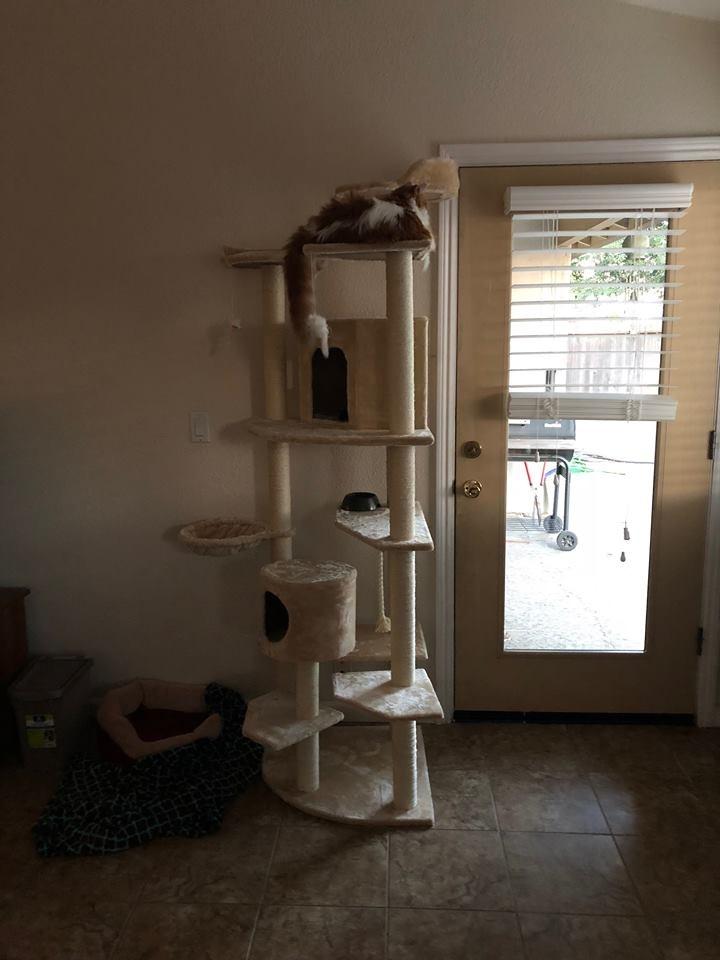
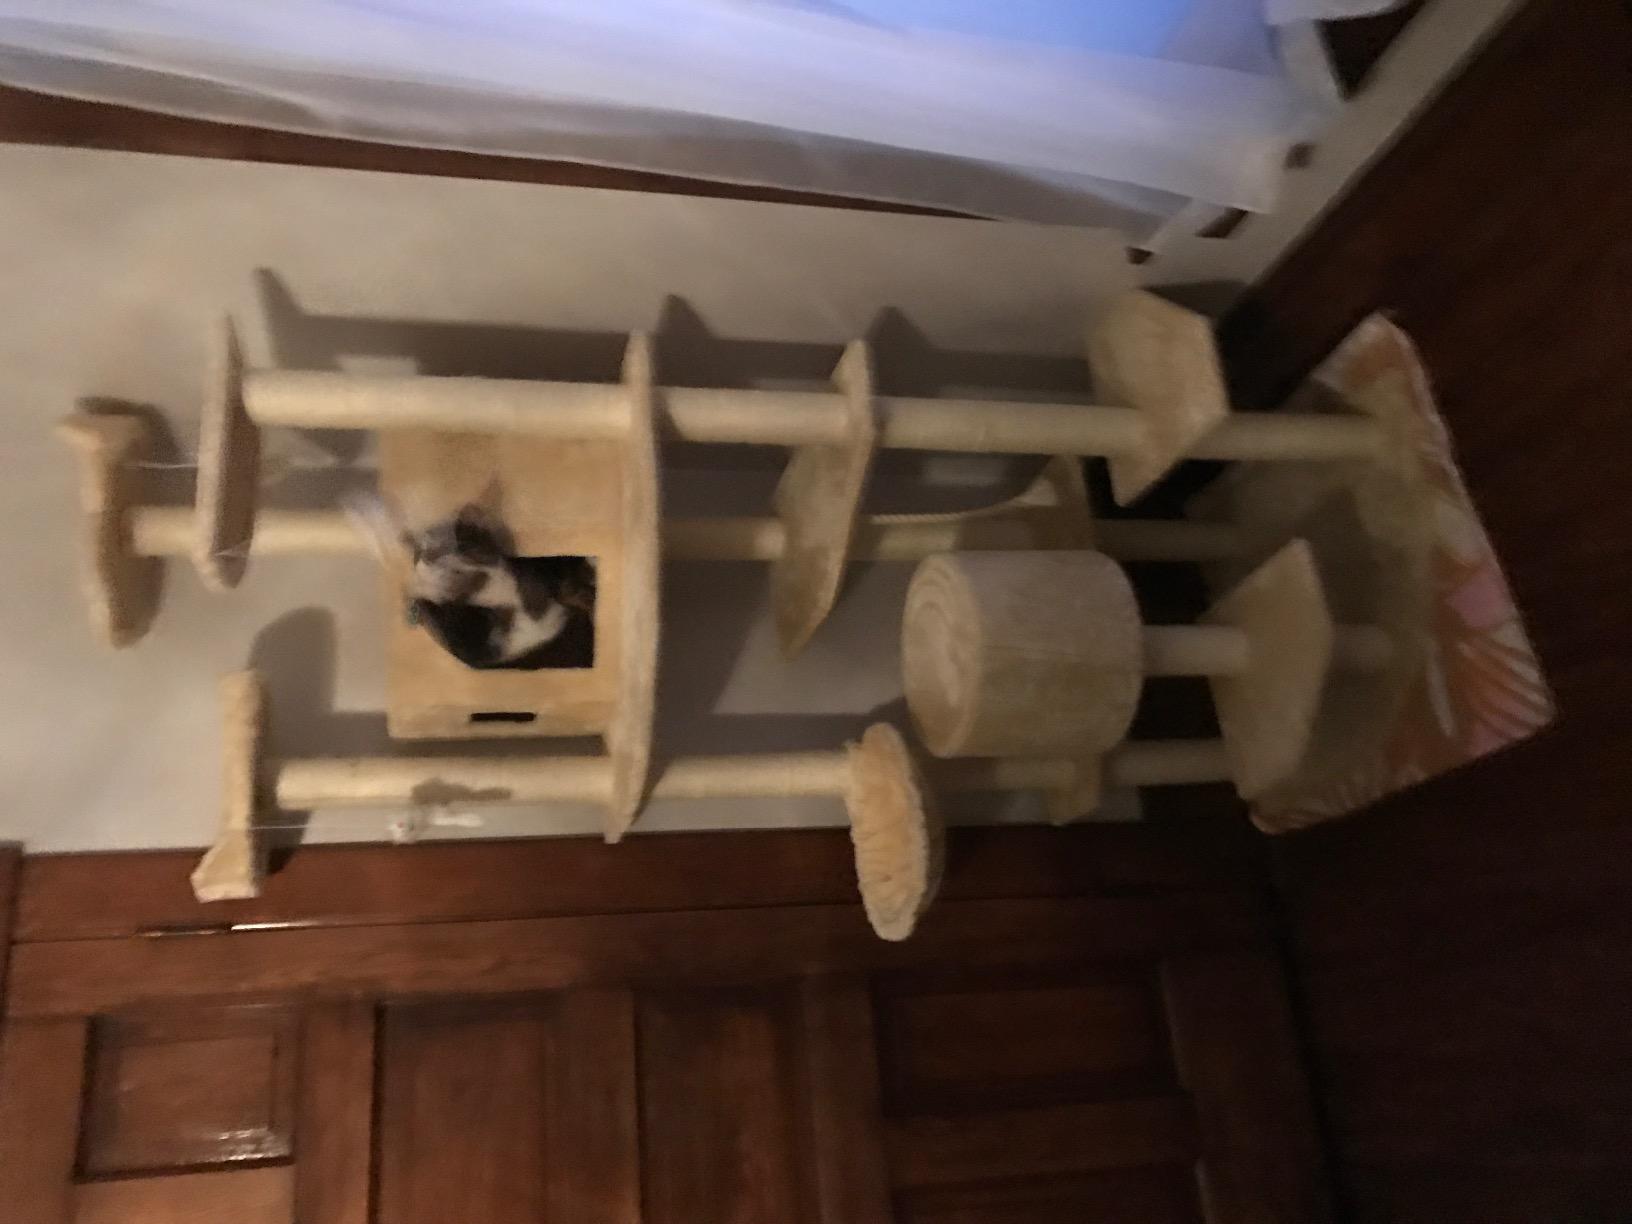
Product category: items_cat tree
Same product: yes